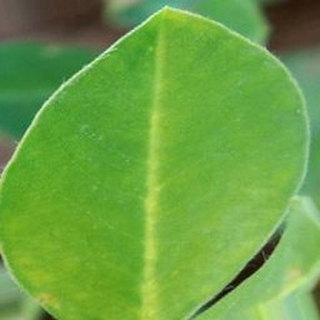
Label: healthy_groundnut